Guerrilla Girls

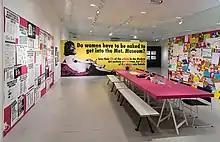
Guerrilla Girls Portfolio Exhibition, Mjellby Art Museum, Sweden. September 29, 2018 – January 27, 2019

Upon their 1985 debut, the Guerrilla Girls were "lauded by the very establishment they sought to undermine". They have since exhibited at Tate Modern, Venice Biennale, Centre Pompidou, and MoMA, which additionally grants them a broader audience for their concerns. Since then, this relationship has only intensified, as the Guerrilla Girls presented their exhibitions in museums and even allowed their works to be collected by hegemonic institutions. Although some have questioned the efficacy, if not hypocrisy, of the group's working within the system that they originally denigrated, few would challenge their decision to let the Getty Research Institute house their archives.